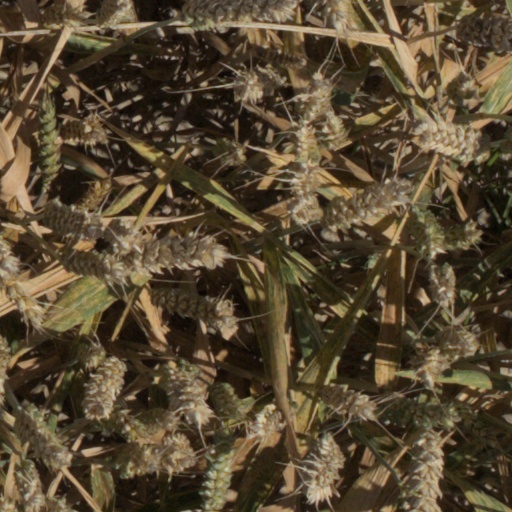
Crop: wheat